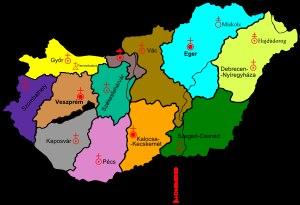
L'Église catholique en Hongrie, parfois nommée improprement Église catholique hongroise, est la première confession en Hongrie, avec 54,5 % de la population selon le recensement de 2001, dont 2,6 % catholiques de rite byzantin. L'Église catholique est une union d'églises locales, ou diocèses, en étroite communion avec le pape. Le catholicisme en Hongrie n'est donc pas organisé comme une église nationale soumise à une juridiction nationale, mais un groupe de diocèses au sein de l'« Église universelle ». Il existe une instance de concertation entre les évêques des différents diocèses hongrois : la conférence des évêques catholiques de Hongrie présidée par Péter Erdő.